Virbhadra Singh

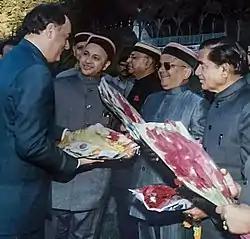
From left to right: Rajiv Gandhi, Virbhadra Singh, Sat Mahajan (in back), Jai Bihari Lal Khachi and Sagar Chand Nayyar during Rajiv Gandhi's visit to Shimla

Singh became the Chief Minister of Himachal Pradesh for the first time in April 1983 and held the post until March 1990. He was again appointed to the role between December 1993 and March 1998; and once more from March 2003. With reappointments within those years, this record amounted to him holding the office on five occasions.